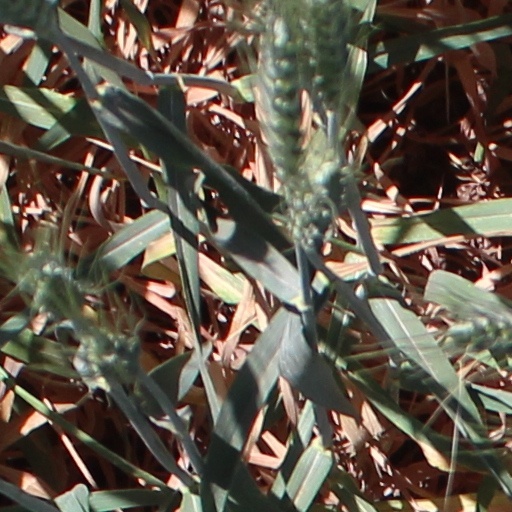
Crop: wheat